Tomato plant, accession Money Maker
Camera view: tilt-top (135 deg); turntable rotation: 300 degrees
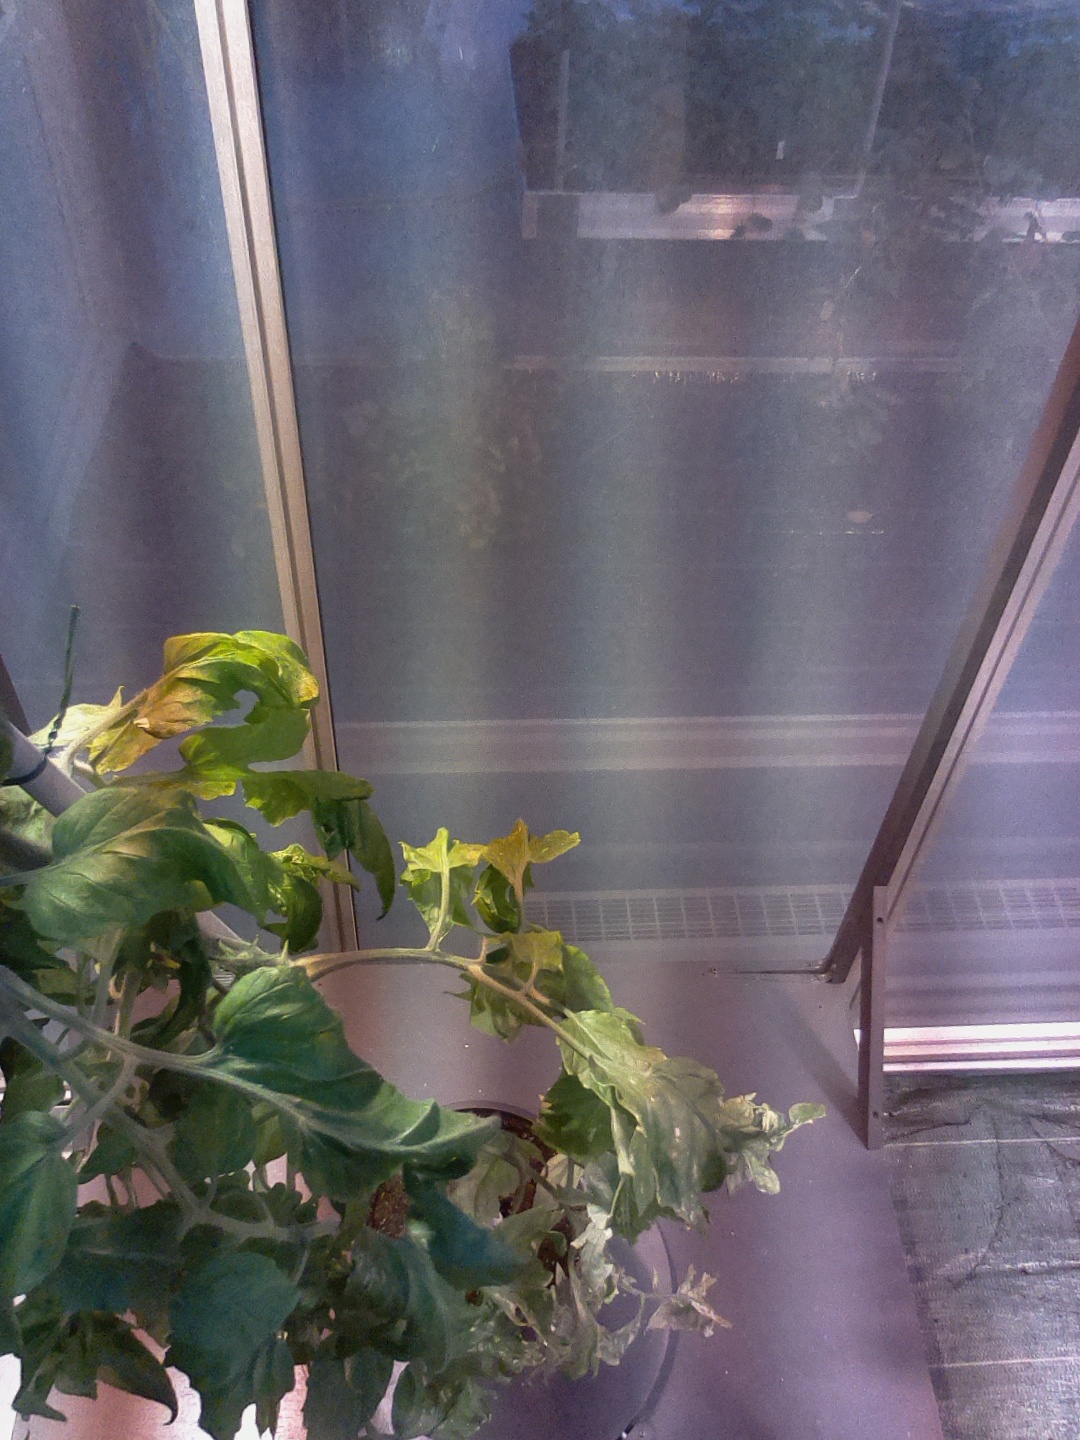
BBCH growth stage 73: 30%-40% of final fruit size